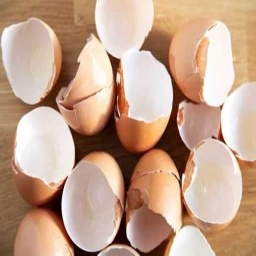
Label: eggshells